Buzz Lightyear

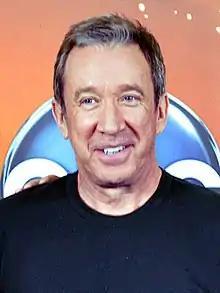
Tim Allen is the voice of Buzz Lightyear in the "Toy Story" filmography.

The film's script went through various changes during development. The first draft was produced in March 1991 and followed Tinny, a one-man band toy, who is given to a boy as a birthday gift. The boy's family take Tinny on holiday but accidentally leave him at a gas station, where he meets the ventriloquist's dummy. From there, the two characters have to work out how to find their way back to Tinny's owners. After a series of adventures they find their way to a kindergarten playground where they are reunited with the children. By summer 1991, Jeff Katzenberg at Disney decided that it should be a buddy film in which two conflicting characters must learn to work together. In September 1991, the Pixar team drew up a new version in which the ventriloquist's dummy is already the favorite toy in the house and Tinny is introduced as its rival, which causes friction between the two characters.